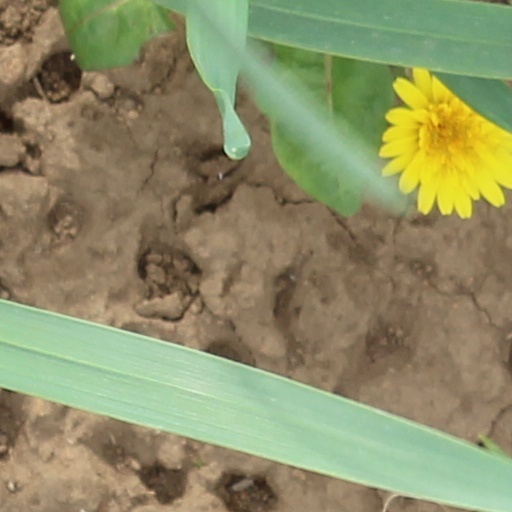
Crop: wheat